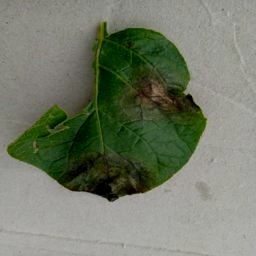
Etiqueta: Late Blight